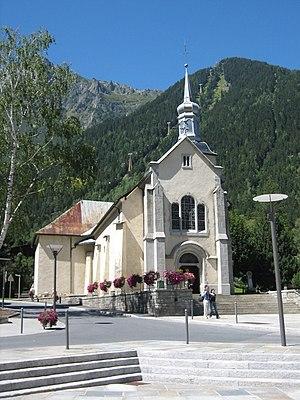
L'église St-Michel et la place du Triangle de l'amitié.
Le patrimoine architectural religieux de Chamonix-Mont-Blanc est riche en églises, chapelles, oratoires et nombreuses croix. Il témoigne de la foi chrétienne des habitants, notamment à travers des édifices remontant au début du XVIIᵉ siècle.
Cet article recense les monuments historiques de la Haute-Savoie, en France.
Le record d'ascension du mont Blanc est un défi sportif qui consiste à gravir le plus rapidement possible le sommet du mont Blanc ou à effectuer un aller-retour depuis un lieu précis. Le plus souvent le point de départ choisi est la place de l'Église de Chamonix. La première ascension connue du sommet remonte au 8 août 1786 par Jacques Balmat et le docteur Michel Paccard qui atteignent le sommet en un peu moins de 24 h de Chamonix jusqu'au sommet. L'itinéraire n'est pas fixé, mais la majorité des tentatives emprunte l'itinéraire des refuge des Grands Mulets ce qui représente 30 km avec un dénivelé positif de 3 800 m. Entre 1987 et 1990 Laurent Smagghe et Pierre-André Gobet améliorent à plusieurs reprises le record de l'aller-retour depuis l'église de Chamonix et le portent à un peu plus de 5 h. Le meilleur temps actuel est celui de Kilian Jornet en 4 h 57 min 40 s établi en juillet 2013. Le record féminin est détenu par Emelie Forsberg en 7 h 53 min 12 s.